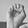
ASL letter: E